Rodolfo Zagert

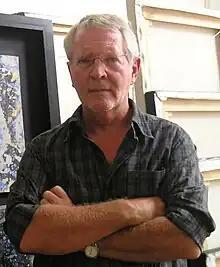
Rodolfo Zagert in his studio in Buenos Aires, 2008

Rodolfo Zagert is an Argentinian painter and architect. He first studied art and architecture in Buenos Aires and later continued his studies in (Germany), where he got a scholarship. In 1991 he moved to Palma de Mallorca, his architectural work focusing on historic building restoration. For one project, the restoration of a sixteenth century palace, he was awarded the Premio Ciudad de Palma in 1999. In his art work he uses mixed techniques, on paper or canvas.